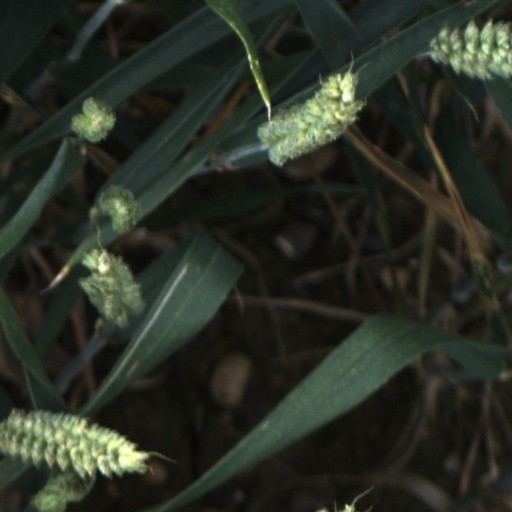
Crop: wheat